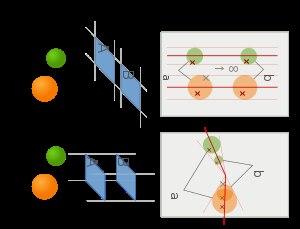
La géométrie épipolaire est un modèle mathématique de géométrie, qui décrit les relations géométriques de différentes photos du même objet, prises de différents points d'observation. Elle permet de décrire les dépendances entre les pixels en correspondance – c'est-à-dire ceux formés par un seul point de l’objet observé sur chacune des images. Bien que les bases en aient été posées dès 1883 par Guido Hauck, et explorées en 1908 par Horst von Sanden, la géométrie épipolaire n'a pris quelque importance qu'avec l'exploitation des images numériques, avant tout dans le domaine de la vision artificielle.